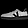
Label: Sneaker